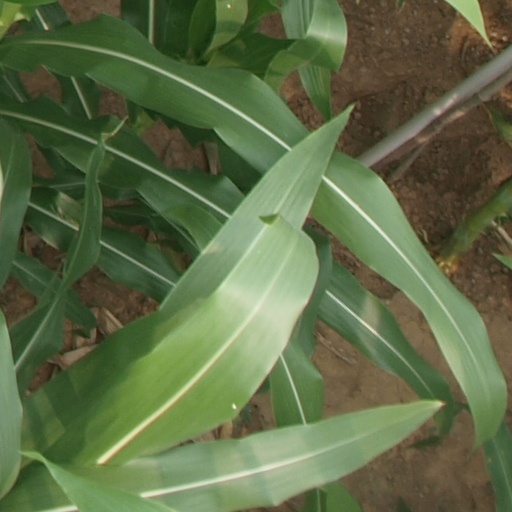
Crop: maize; corn